Propaganda in Fascist Italy

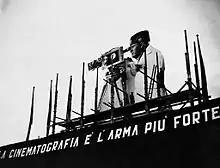
"Cinematography is the strongest weapon" banner during inauguration of Istituto Luce's new headquarters

"Spazio vitale", living space, or vital space, was presented as needing conquest. It would strengthen the country by drawing off its surplus population and send landless peasants and the unemployed to work the earth, buy Italian goods and act as a garrison. Millions of Italians could live in Ethiopia, and exaggerated claims were made of its resources.